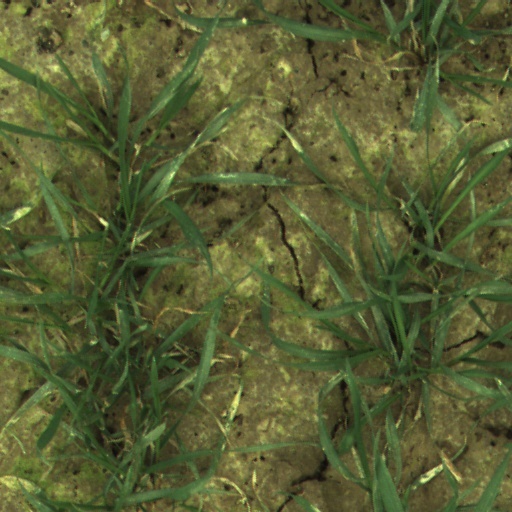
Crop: wheat